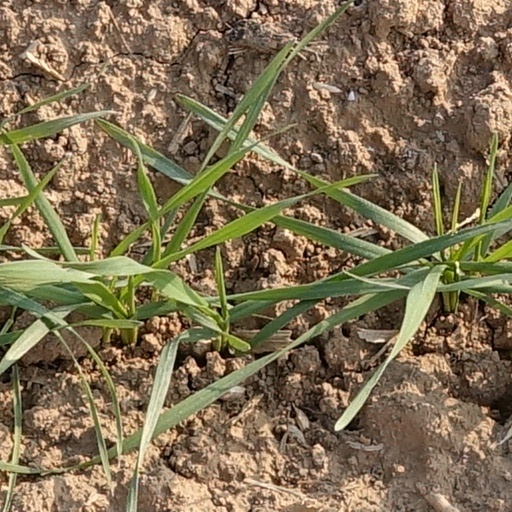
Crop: wheat